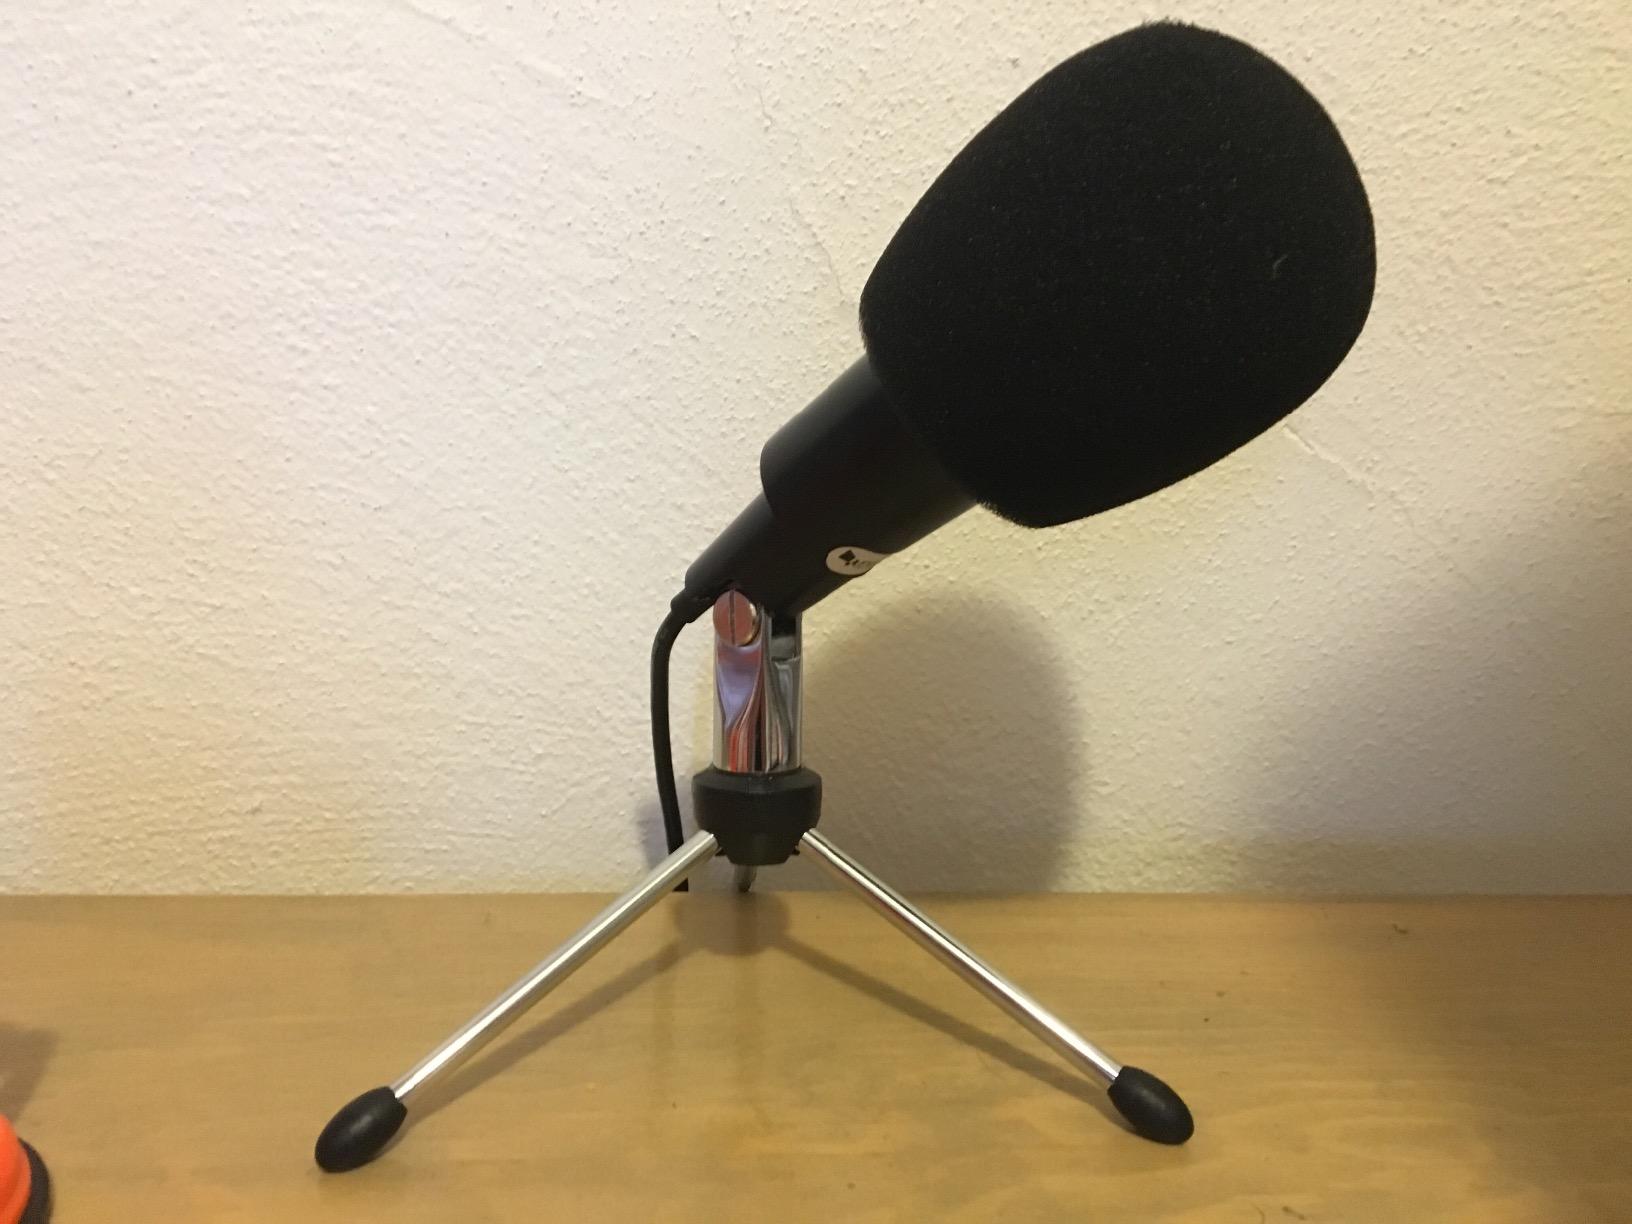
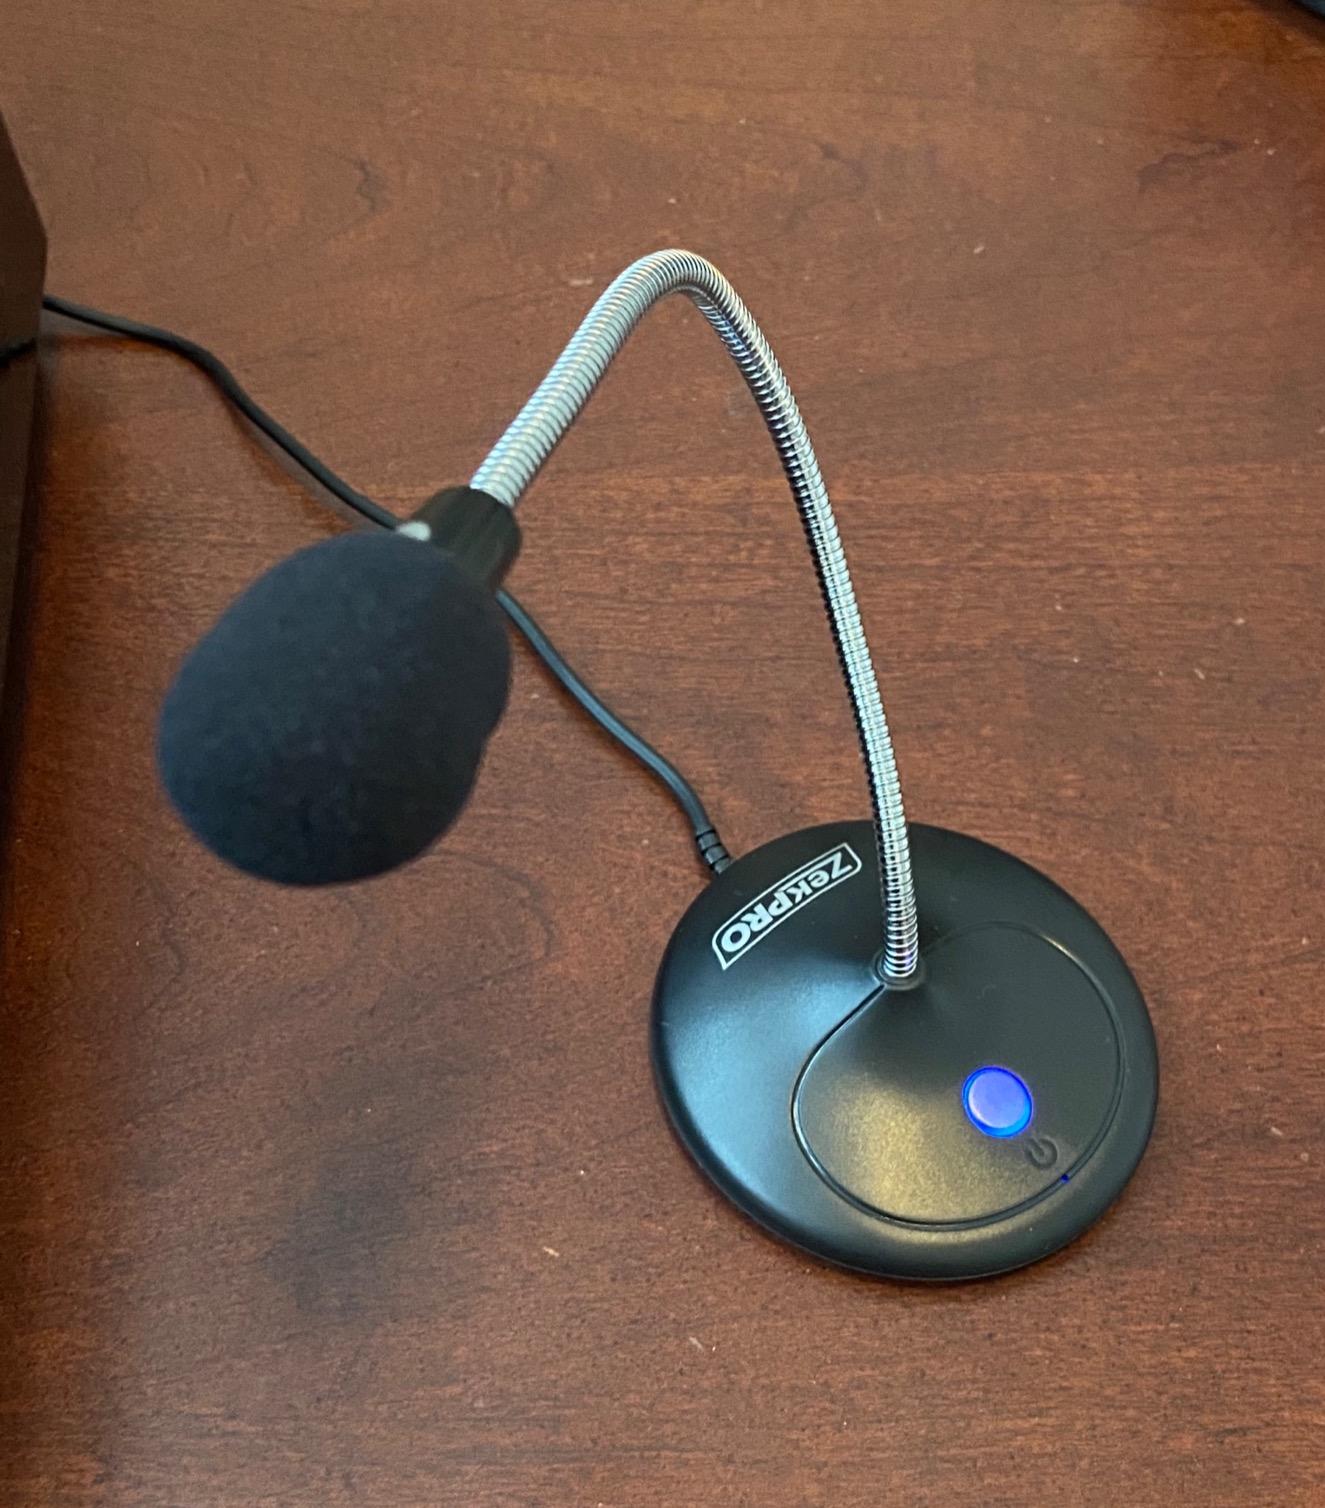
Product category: microphone
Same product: no